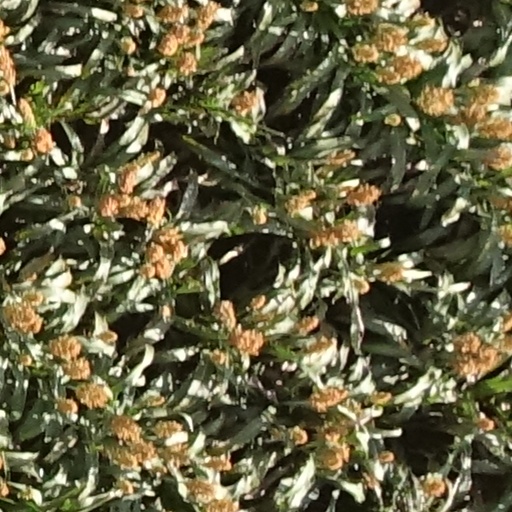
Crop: sorghum